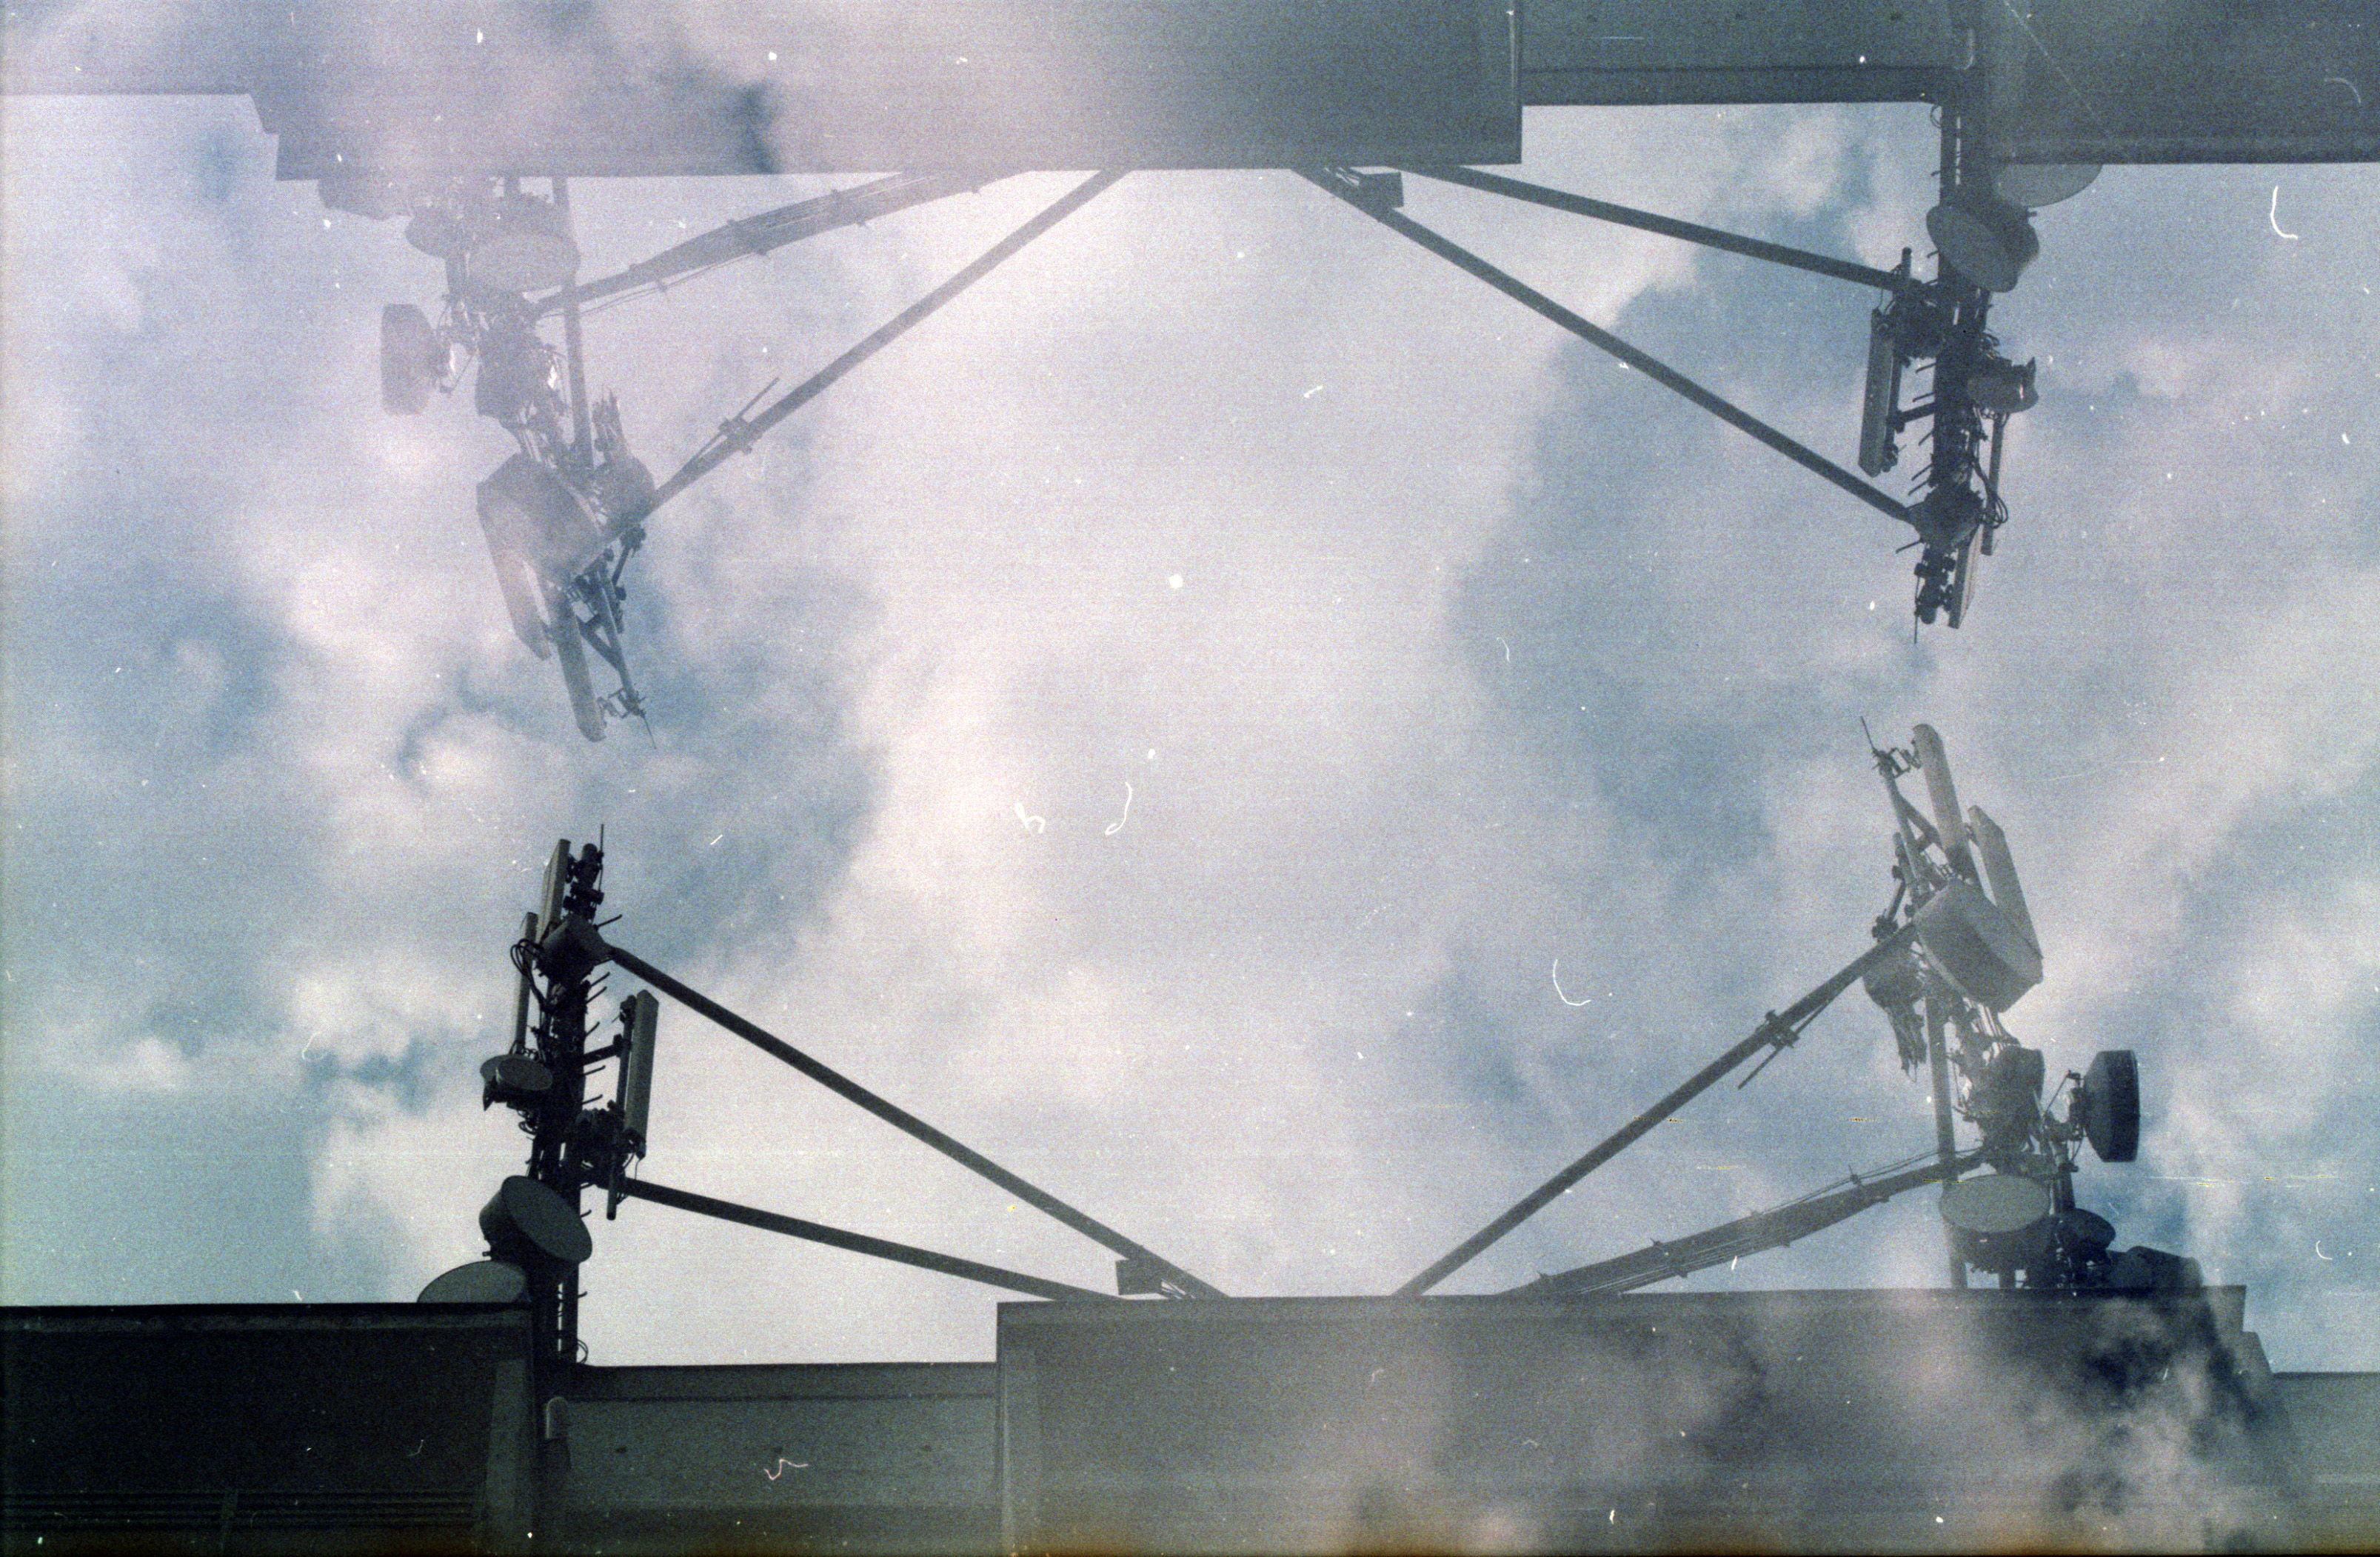
vehicle, mast, battleship